Honda RA271

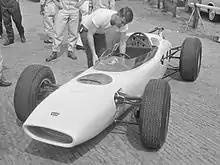
Circuit Park Zandvoort, July 21 1964, Ron Bucknum and his Honda (1964)

The car was initially entered for the Belgian Grand Prix at Spa-Francorchamps, but the car was not ready in time. The car actually competed for the first time at the German Grand Prix at the beginning of August.